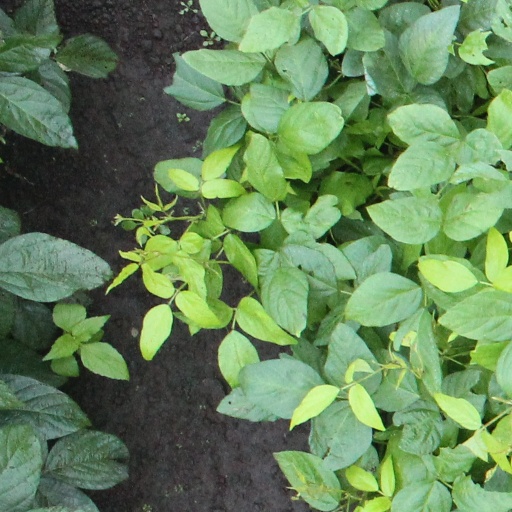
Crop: soybean